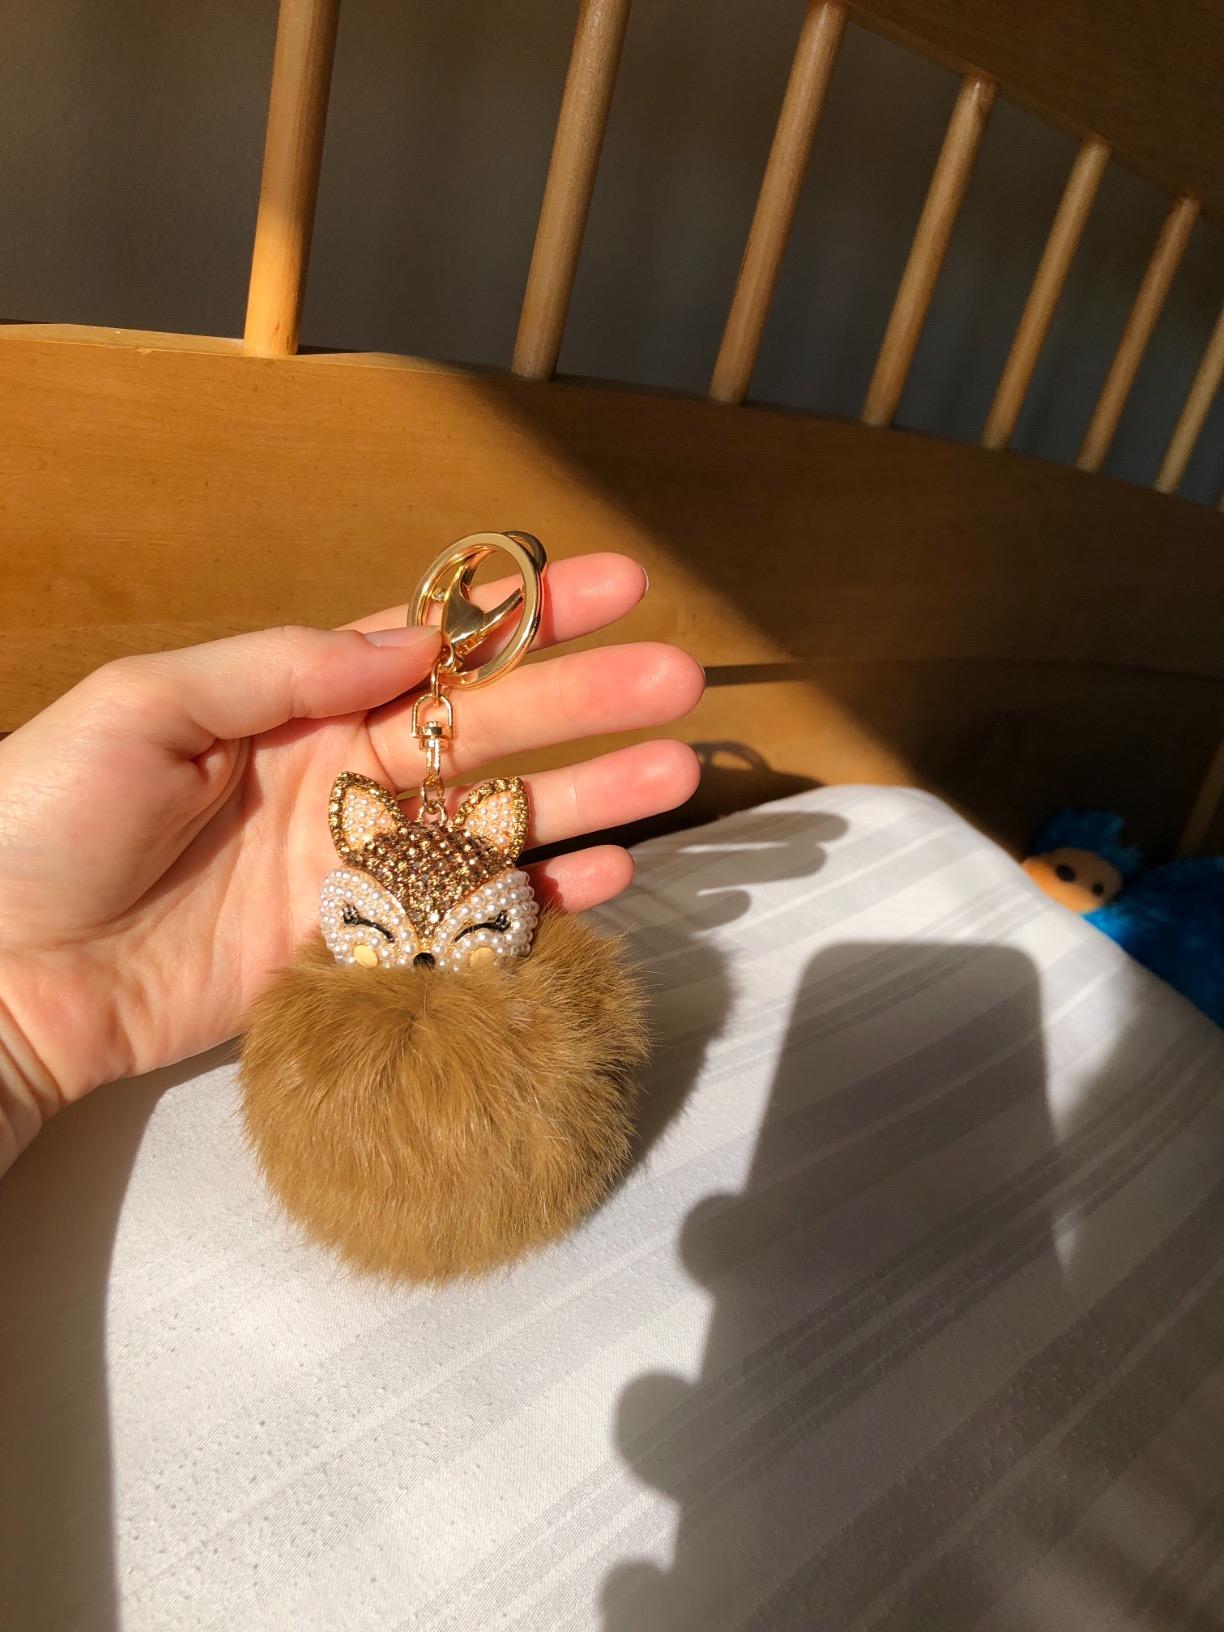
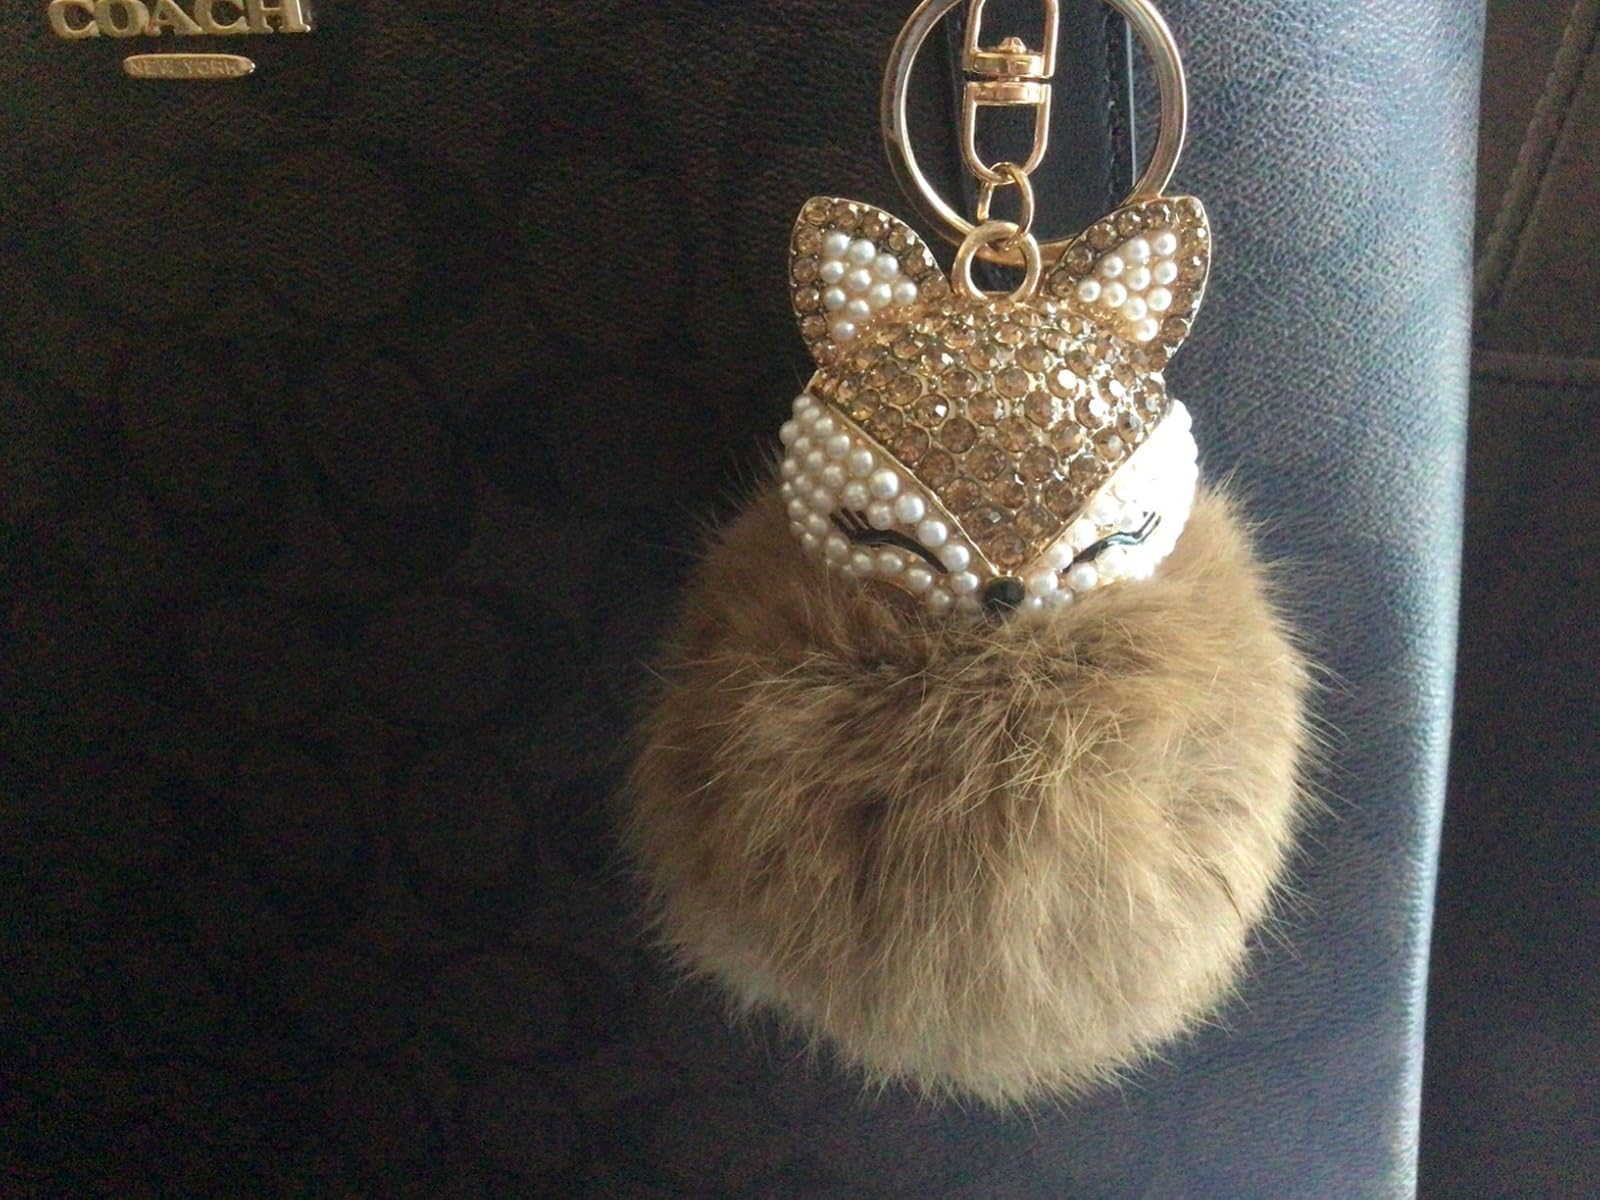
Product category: accessories_keychain
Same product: yes